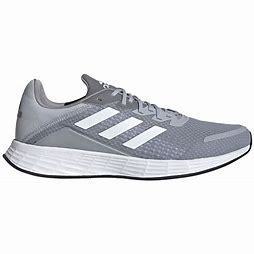
Brand: Adidas
Model: Duramo SL